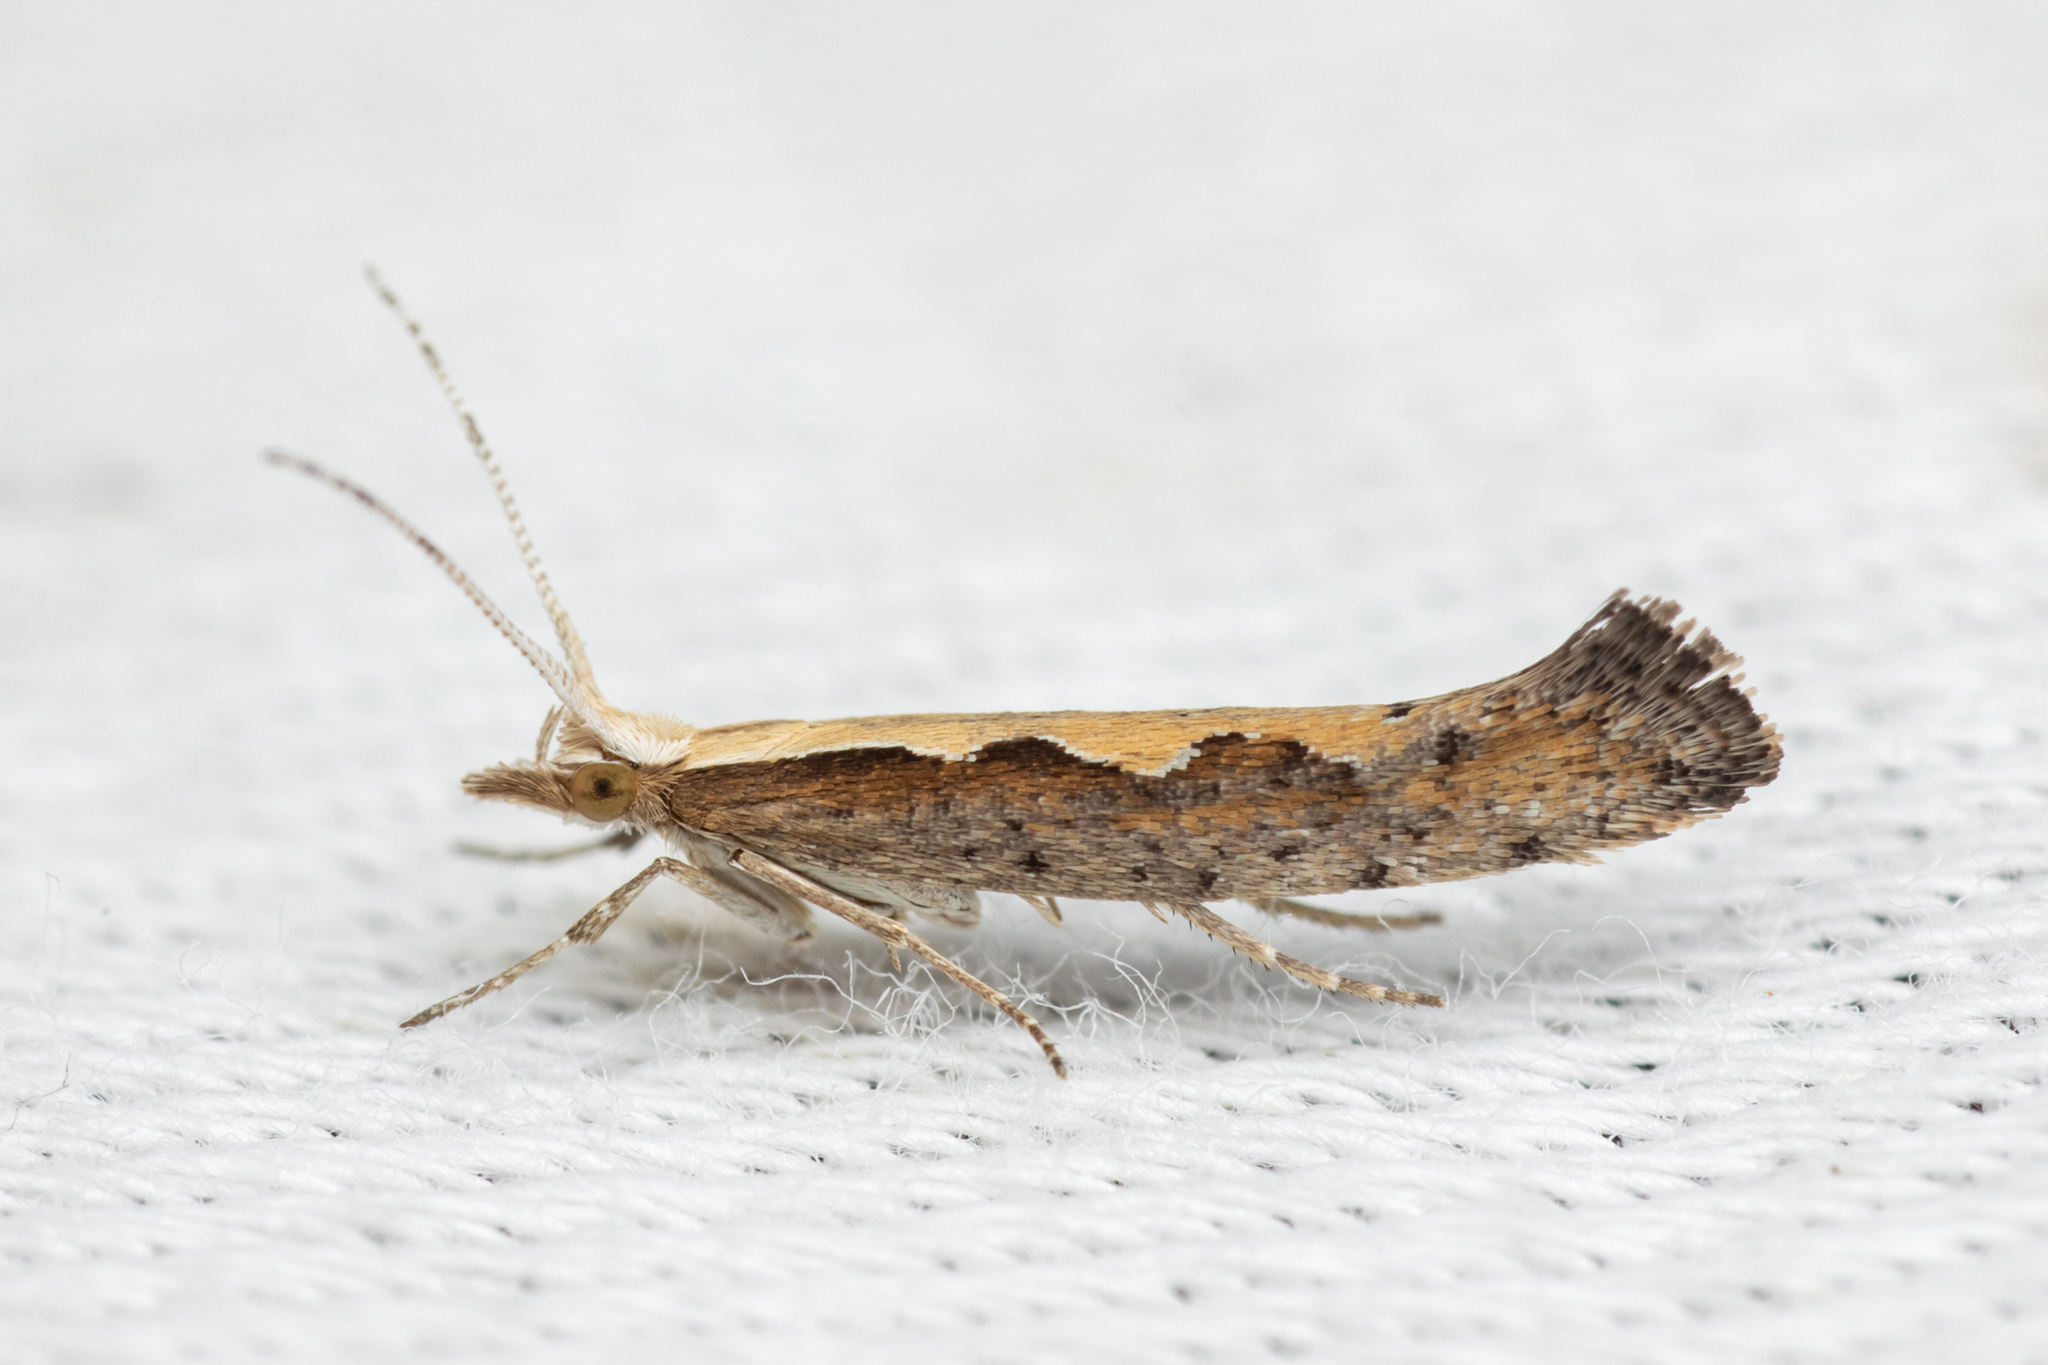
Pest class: diamondback_moth